Elasmosaurus

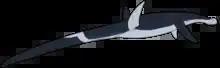
Life restoration

Like other elasmosaurids, "Elasmosaurus" would have had a slender, triangular skull. The snout was rounded and almost formed a semi-circle when viewed from above, and the premaxillae (which form the front of the upper jaw) bore a low keel at the midline. It is uncertain how many teeth "Elasmosaurus" had, due to the fragmentary state of the fossils. It probably had six teeth in each premaxilla, and the teeth preserved there were formed like large fangs. The number of premaxillary teeth distinguished "Elasmosaurus" from primitive plesiosauroids and most other elasmosaurids, which usually had fewer. The two teeth at the front were smaller than the succeeding ones, and were located between the first two teeth in the dentaries of the lower jaws. The known teeth of the front part of the lower jaw were large fangs, and the teeth at the back of the jaws appear to have been smaller. The dentition of elasmosaurids was generally heterodont (irregular throughout the jaws), with the teeth becoming progressively smaller from front to back. The maxillae (largest tooth bearing bone of the upper jaw) of elasmosaurids usually contained 14teeth, whereas the dentaries (the main part of the lower jaws) usually contained 17 to 19. The teeth interlocked, and their tooth crowns were slender and rounded in cross-section. The mandibular symphysis (where the two halves of the lower jaw connected) was well ossified, with no visible suture.